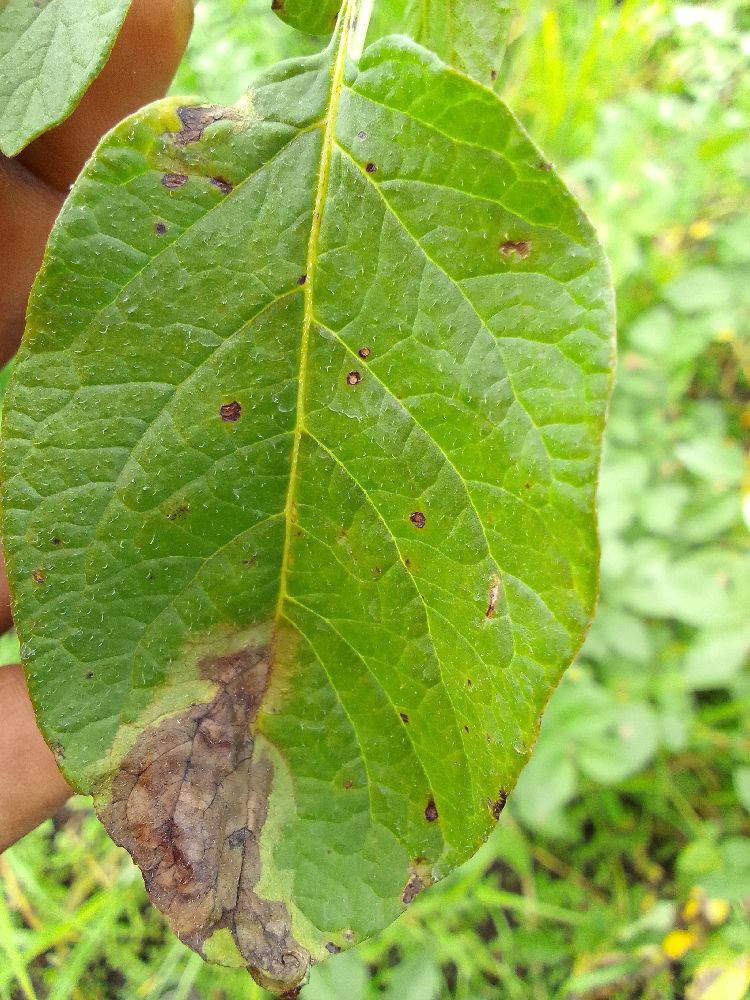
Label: Late blight